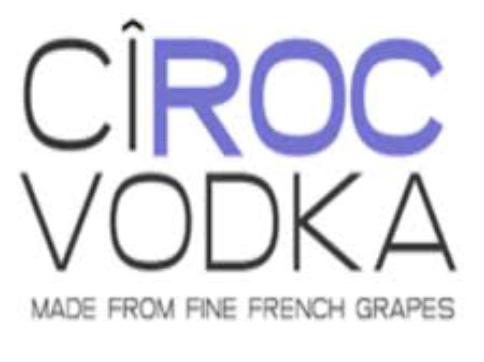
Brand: Ciroc
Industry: Necessities